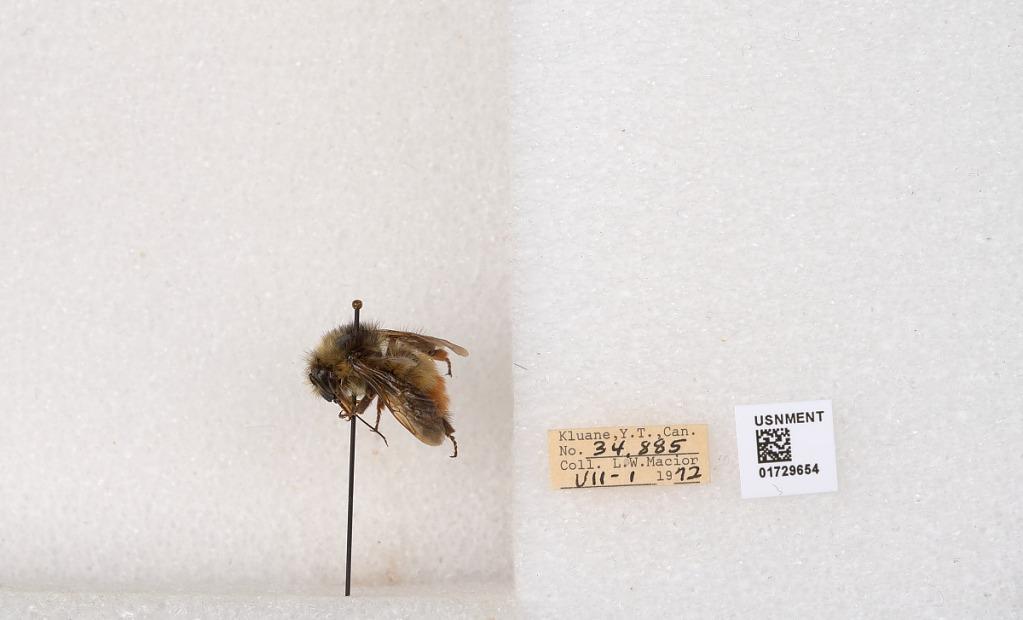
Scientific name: Bombus flavifrons Cresson
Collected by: L. Macior
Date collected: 1972-7-1
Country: Canada
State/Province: Yukon Territory
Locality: Kluane National Park and Reserve
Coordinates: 60.7493, -139.504